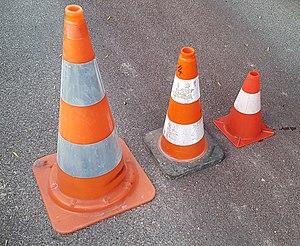
3 cones 75cm - 50cm - 30cm
Un cône de signalisation, cône de chantier, ou cône de Lübeck, est un objet de forme conique en plastique, souvent de couleurs orange et blanc en Belgique et en France, utilisé à la délimitation d'une zone de balisage. Au Québec, on l'appelle communément le cône orange.